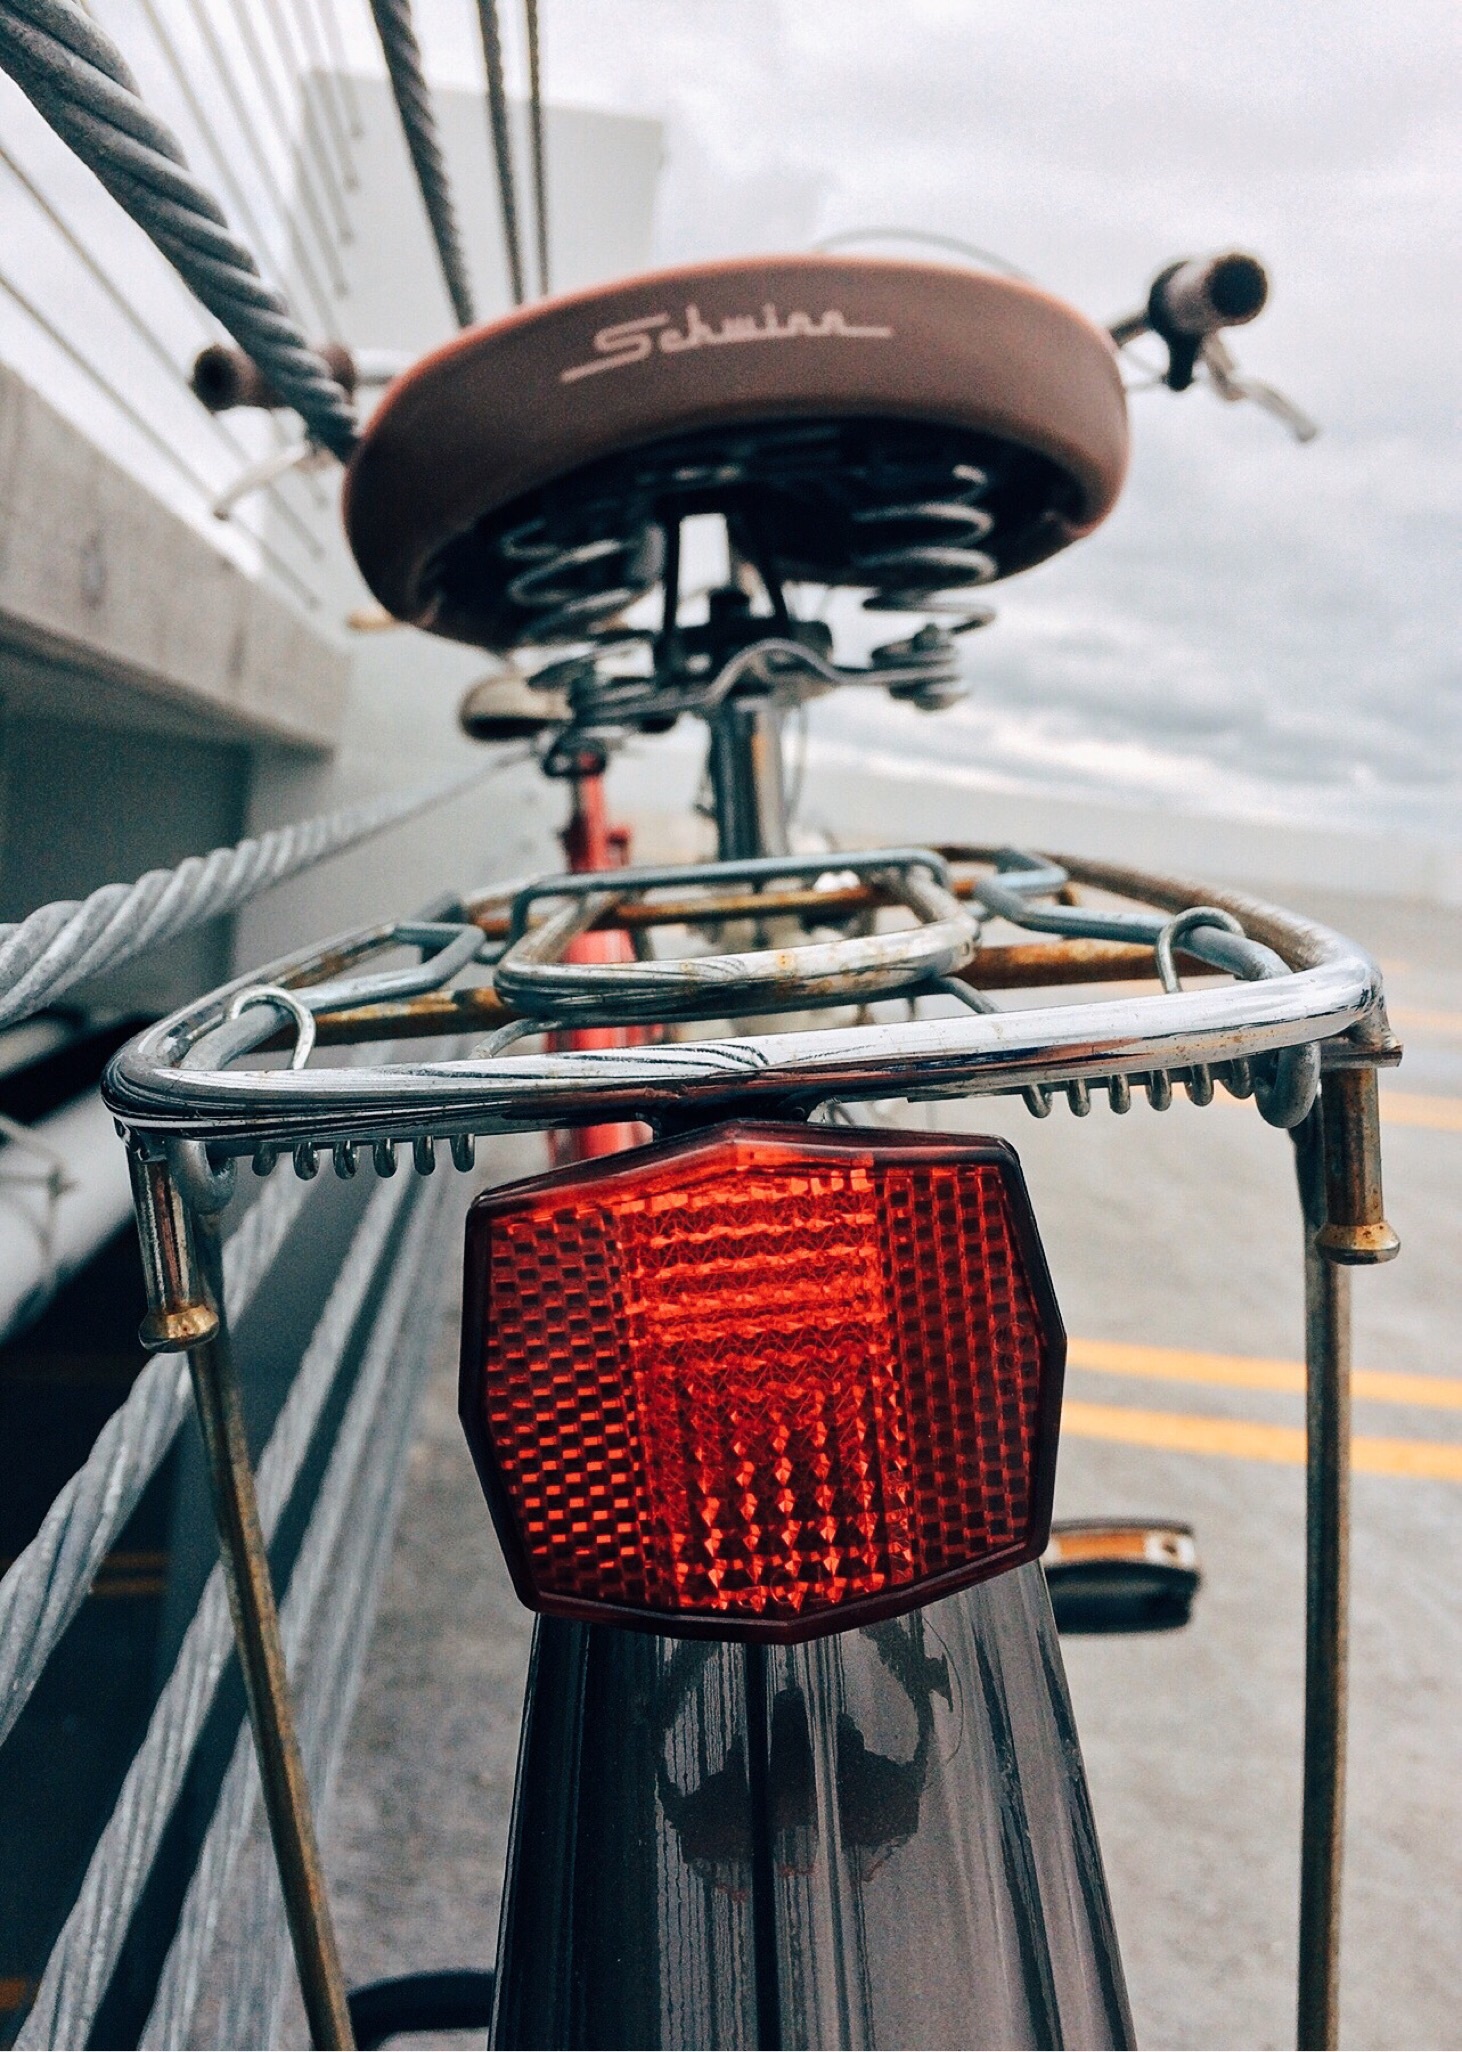
sport, bicycle, bike, vehicle, aviation, machine, drum, cycle, activity, design